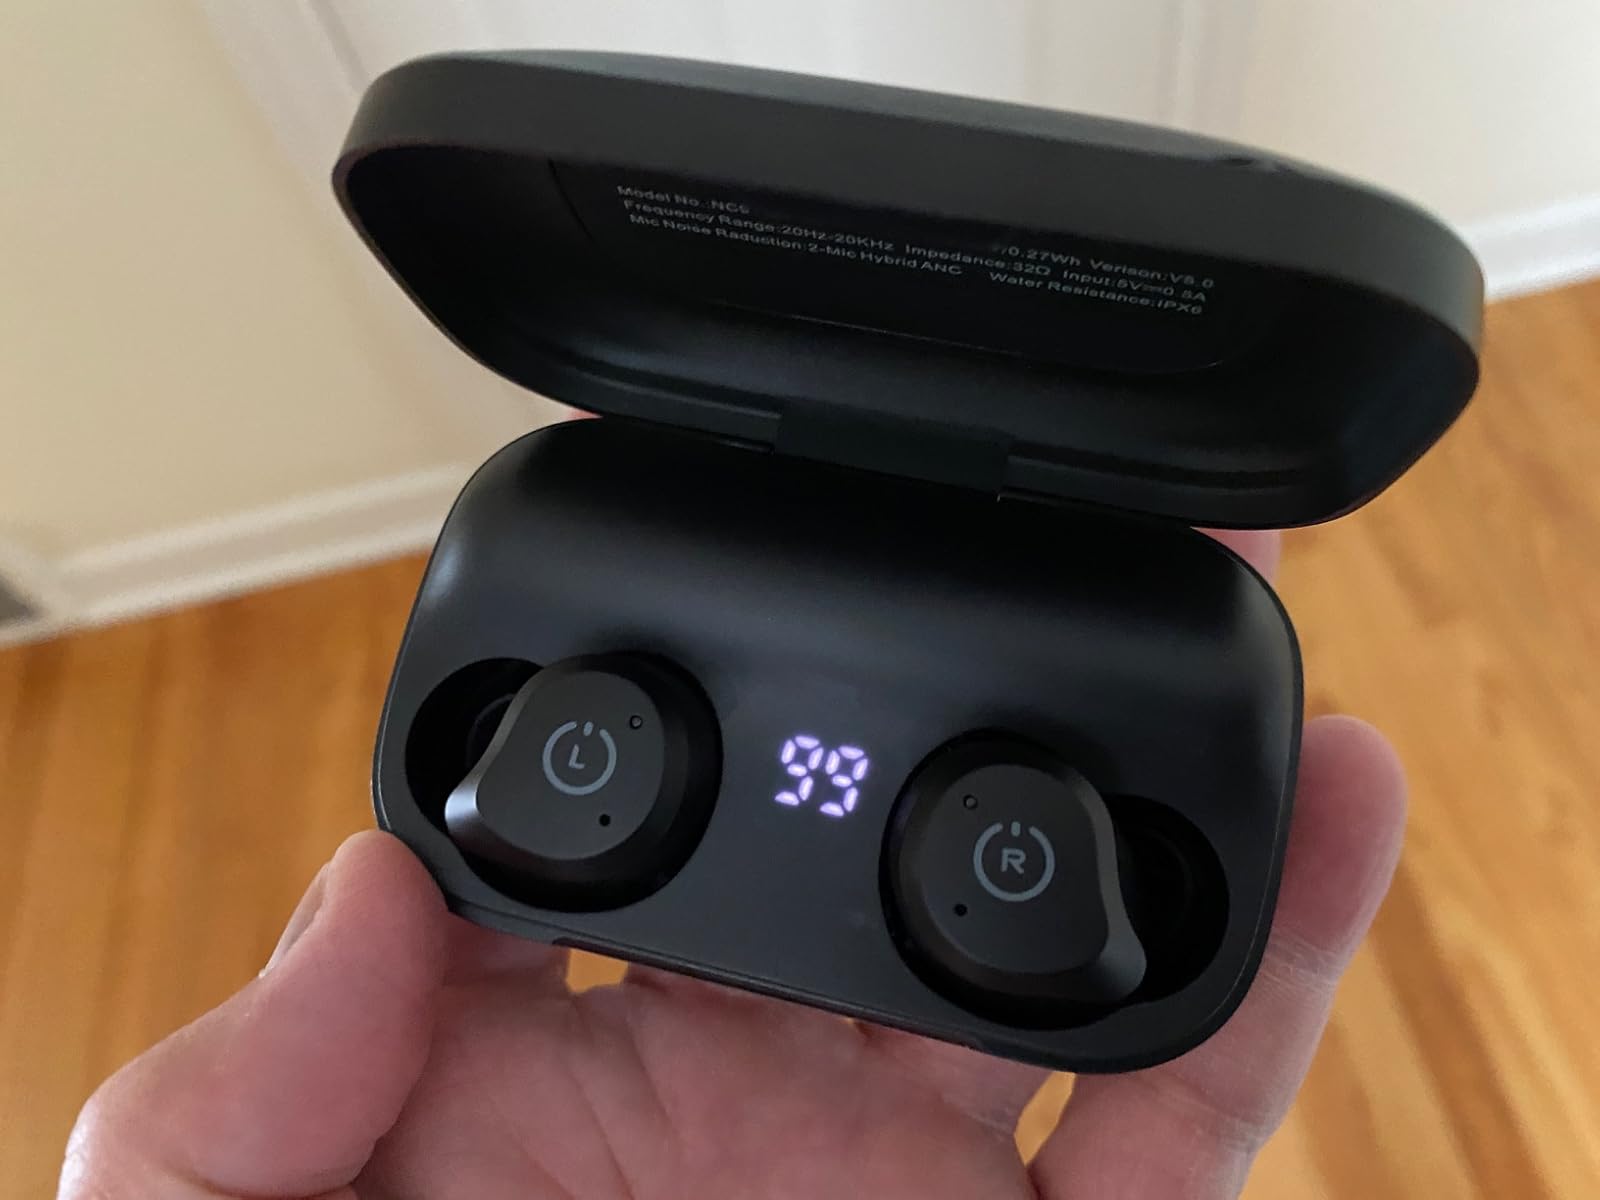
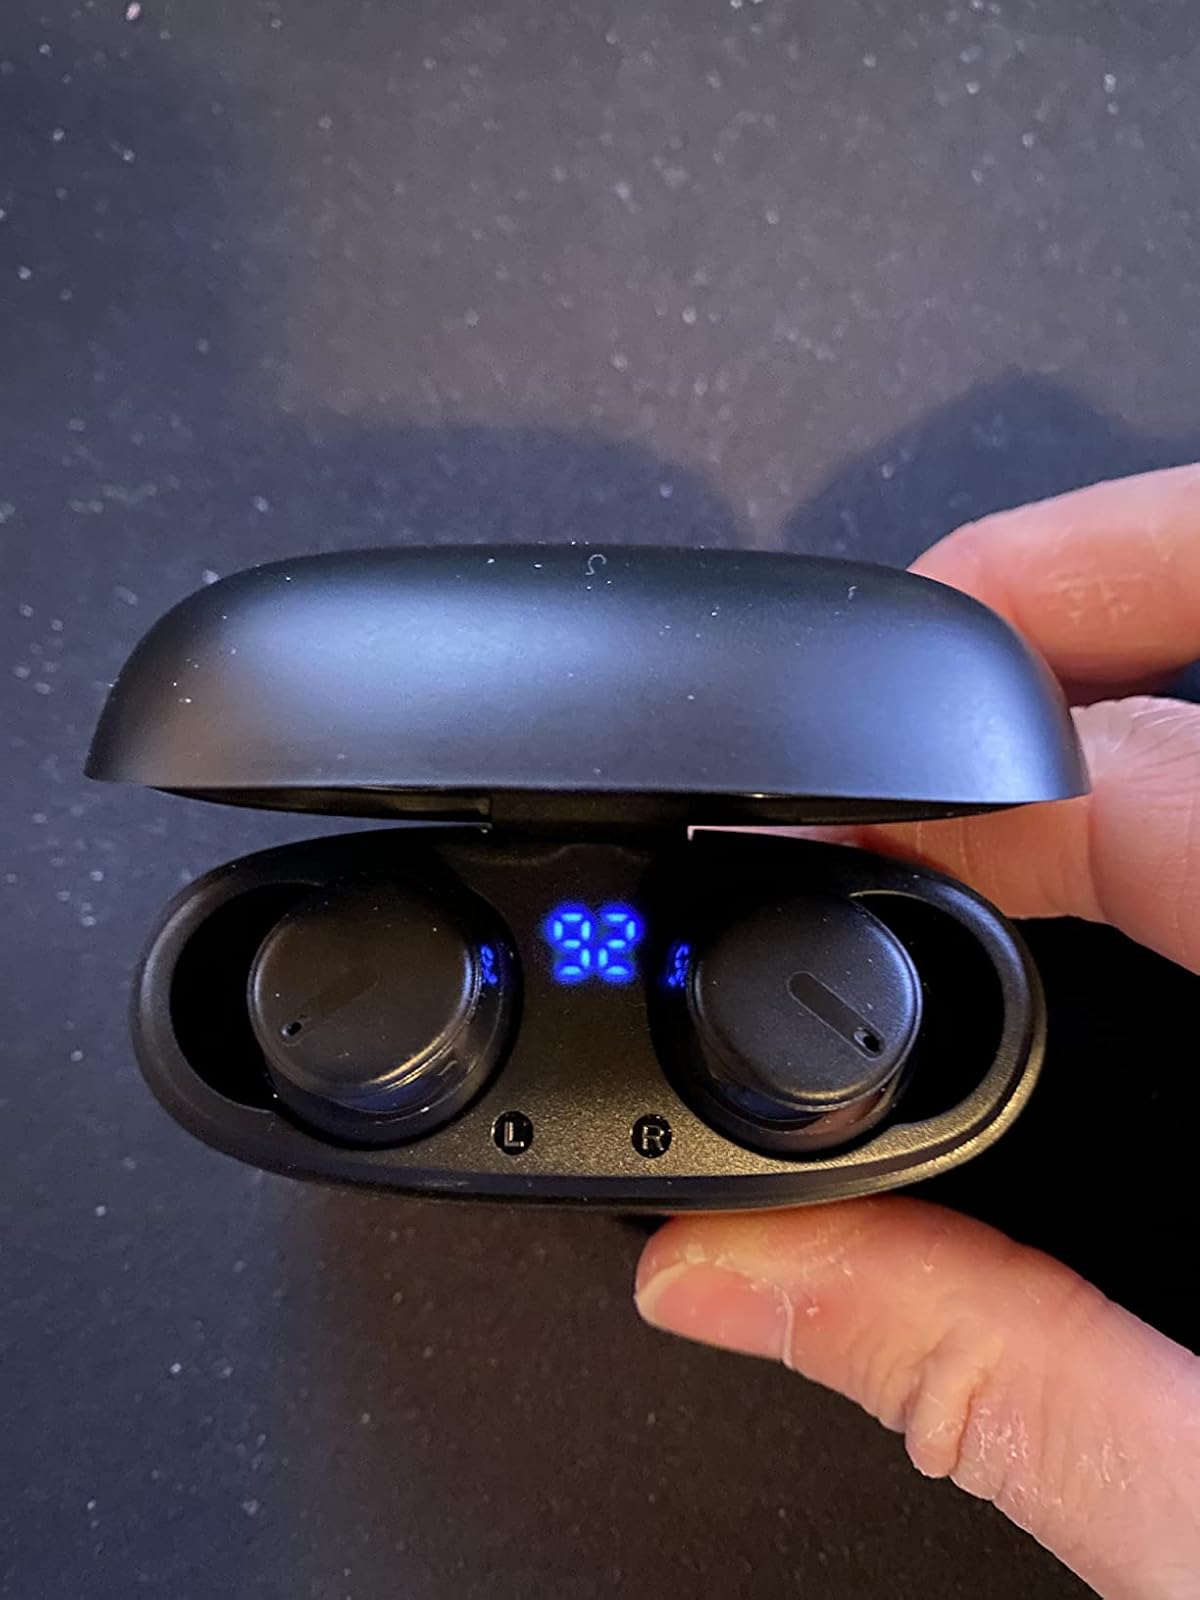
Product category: earbuds
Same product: no